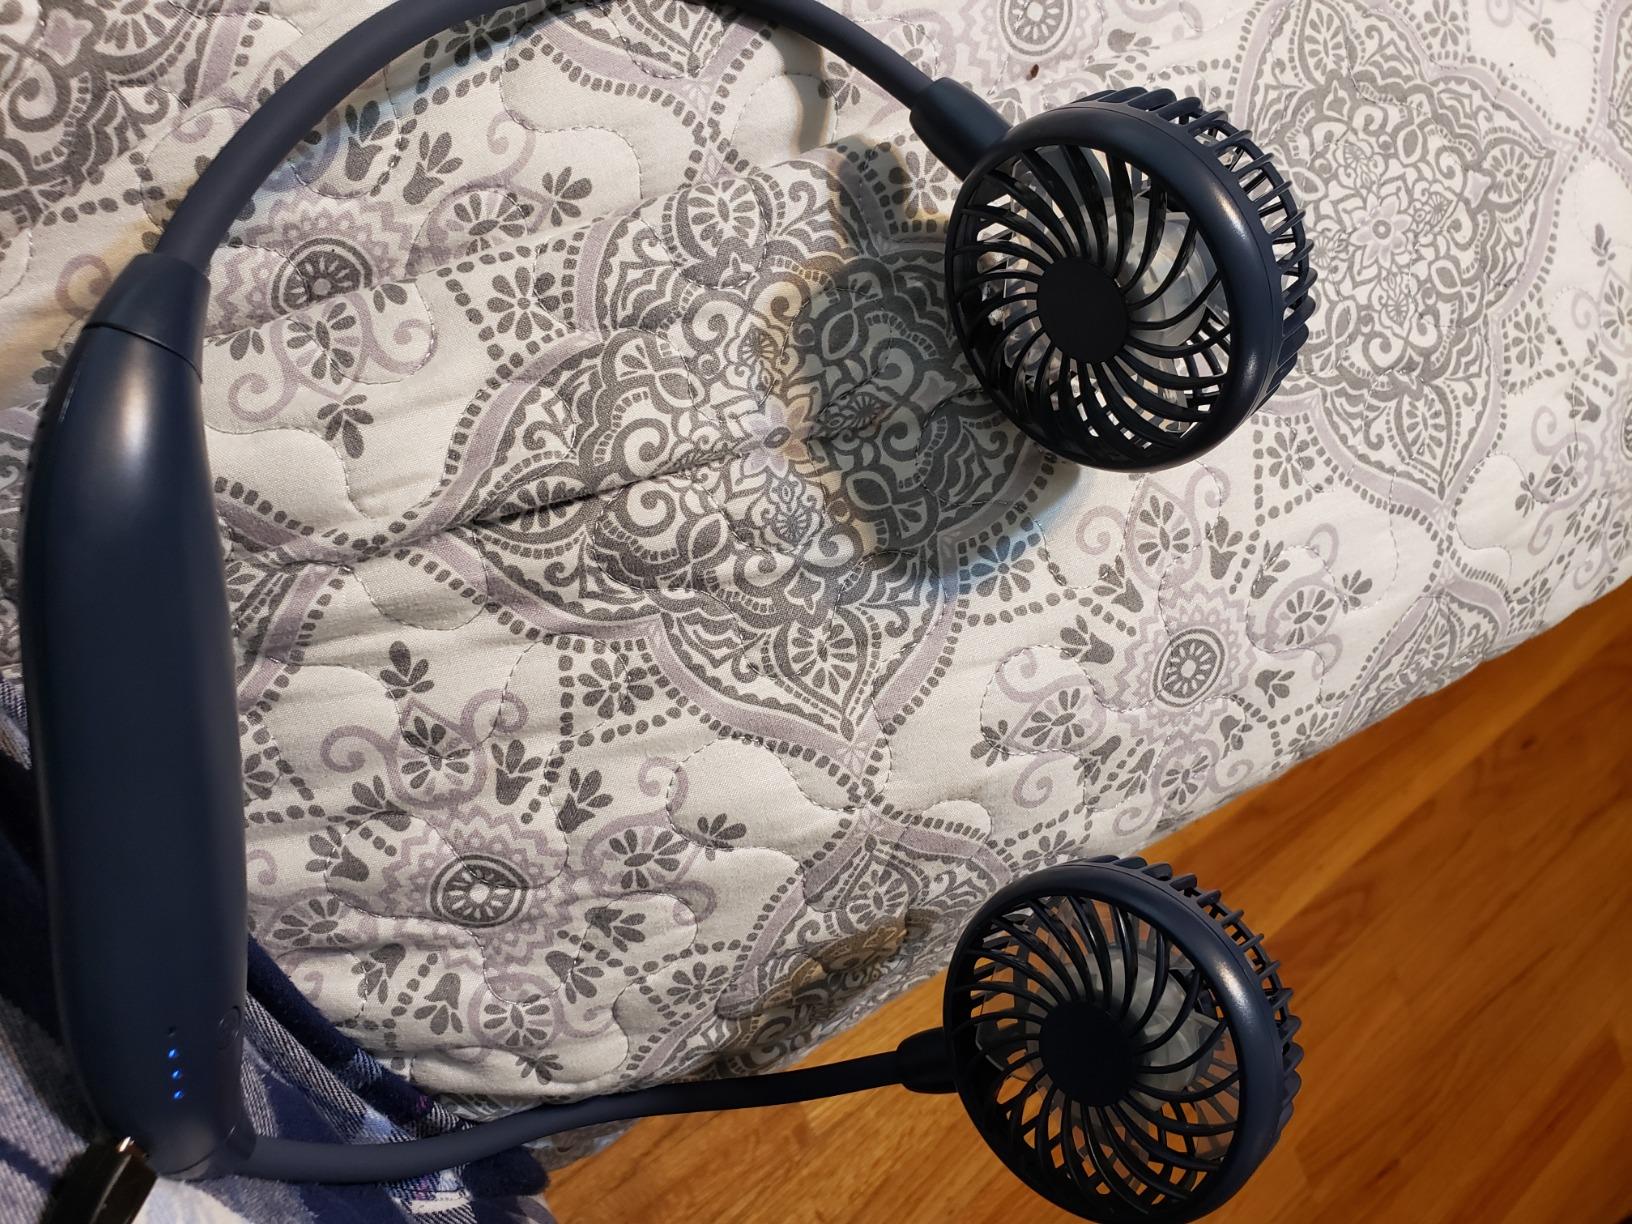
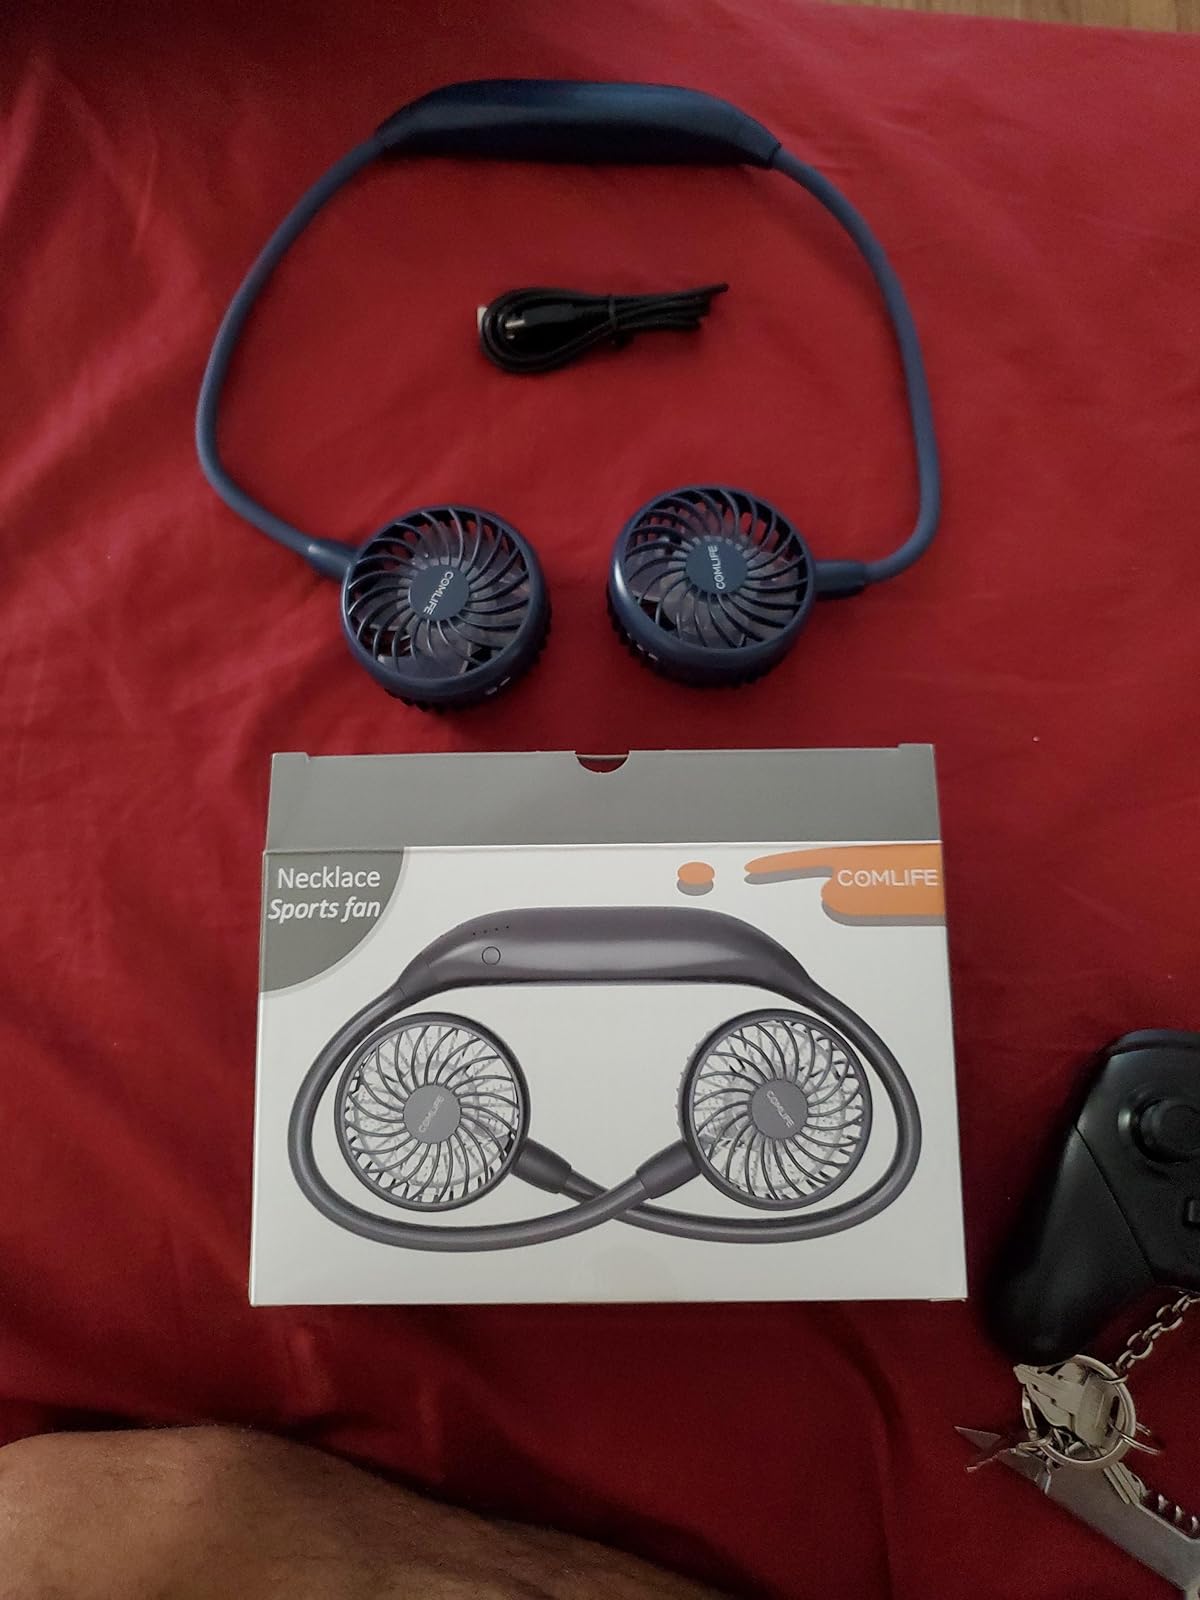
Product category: fan
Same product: yes